Kyllo v. United States

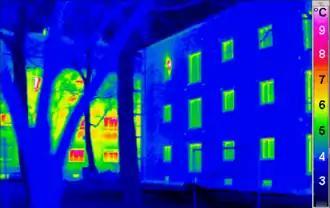
An example of a thermogram gathered from a thermal imaging device

In a dissenting opinion authored by Justice John Paul Stevens, the minority argued that the use of thermal imaging does not constitute a Fourth Amendment "search" because any person could detect the heat emissions. Stevens argued that this could be done simply by feeling that some areas in or around the house are warmer than others, or by observing that snow was melting more quickly on certain sections of the house. Since the public could gather this information on its own, it was therefore not unconstitutional for the government to do the same. The dissenting opinion asserted that the use of the thermal imaging device was merely "off-the-wall" surveillance because it did not detect any "intimate" details within Kyllo's home. According to Stevens, "Heat waves, like aromas that are generated in a kitchen, or in a laboratory or opium den, enter the public domain if and when they leave a building."